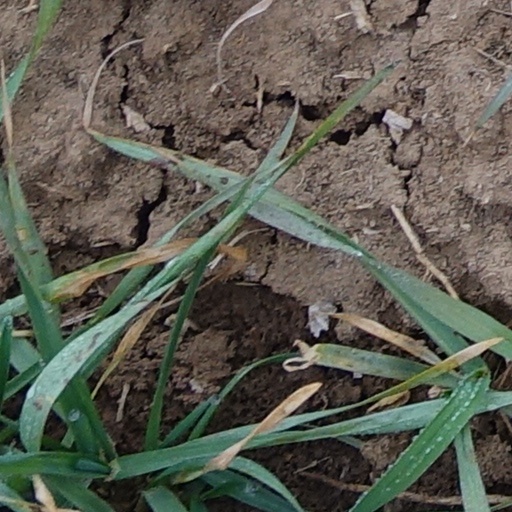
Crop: wheat